Irving Park station (CTA Brown Line)

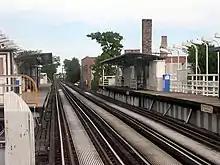
Irving Park before reconstruction, September 2005

Irving Park station opened in 1907 as part of the Northwestern Elevated Railroad's Ravenswood line. In CTA's skip-stop service on the Brown Line, instituted in 1949, Irving Park was an "AB" station.